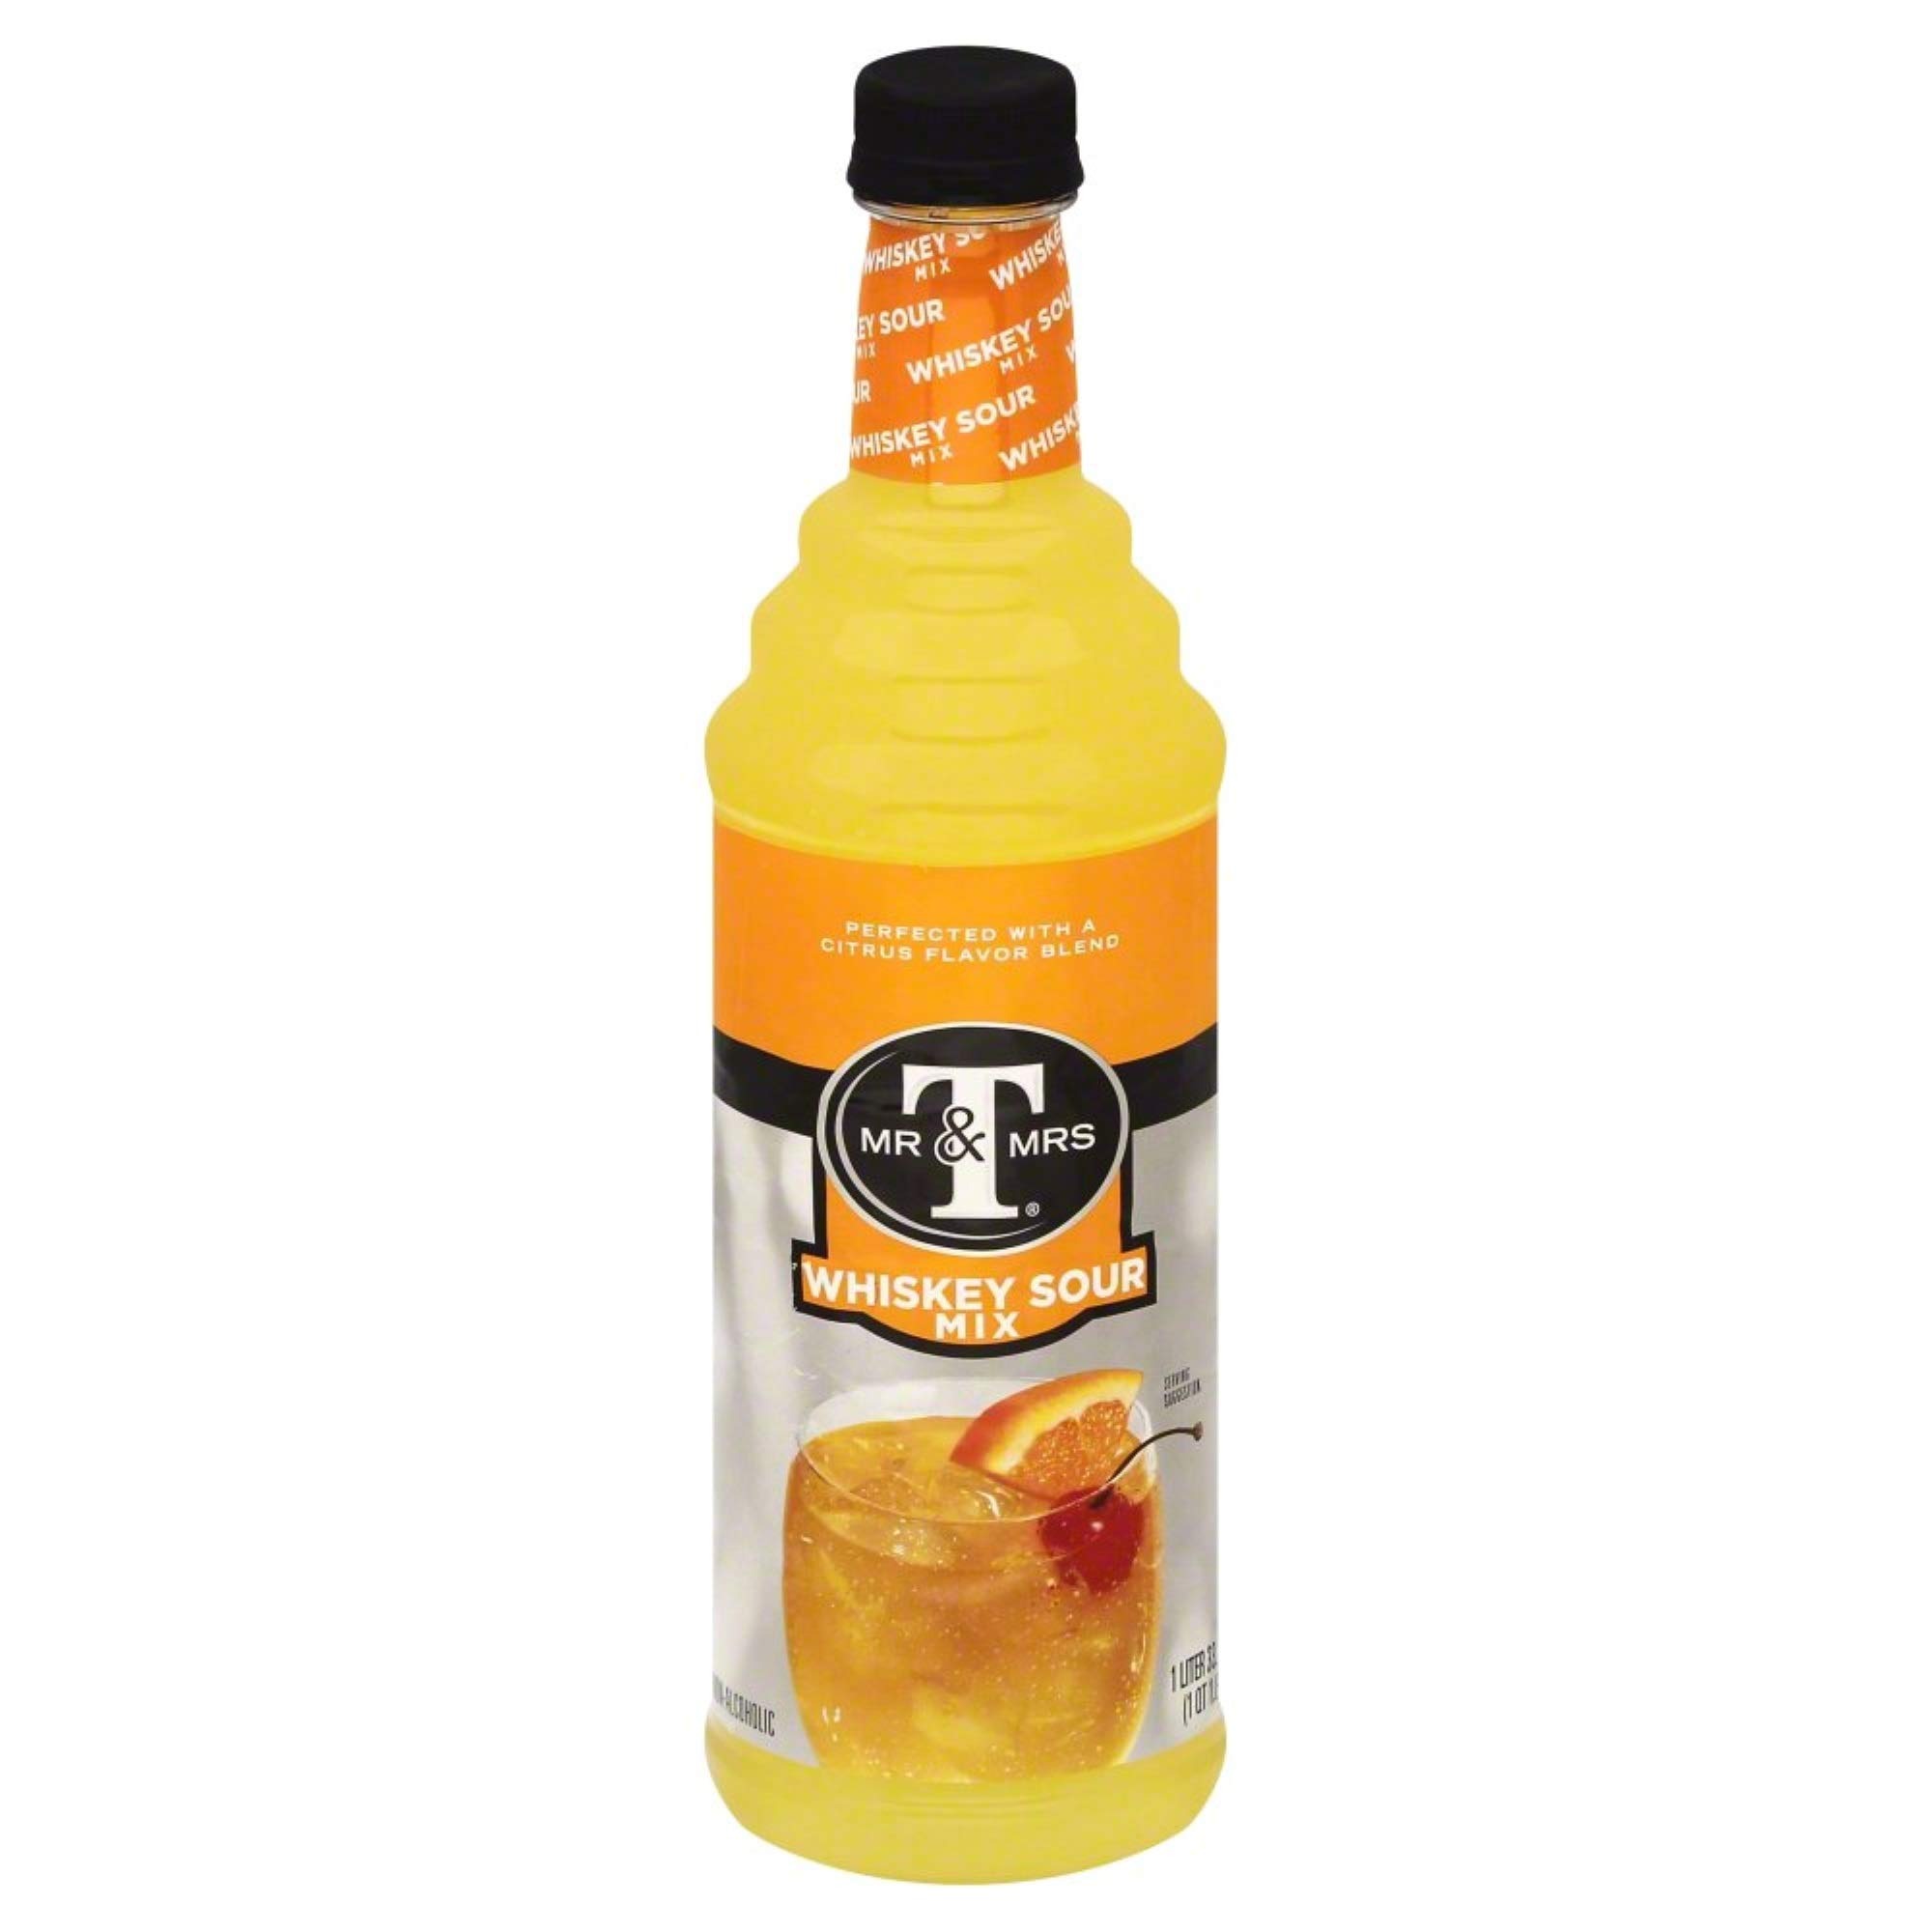
Item Name: Mr. & Mrs. T Mixer Whiskey Sour, 33.79 oz
Bullet Point 1: Perfected with citrus flavor blend
Bullet Point 2: Made from scratch taste
Bullet Point 3: Item Package Weight: 2.63 lb
Bullet Point 4: Country Of Origin: United States
Value: 33.8
Unit: oz

Price: 21.85